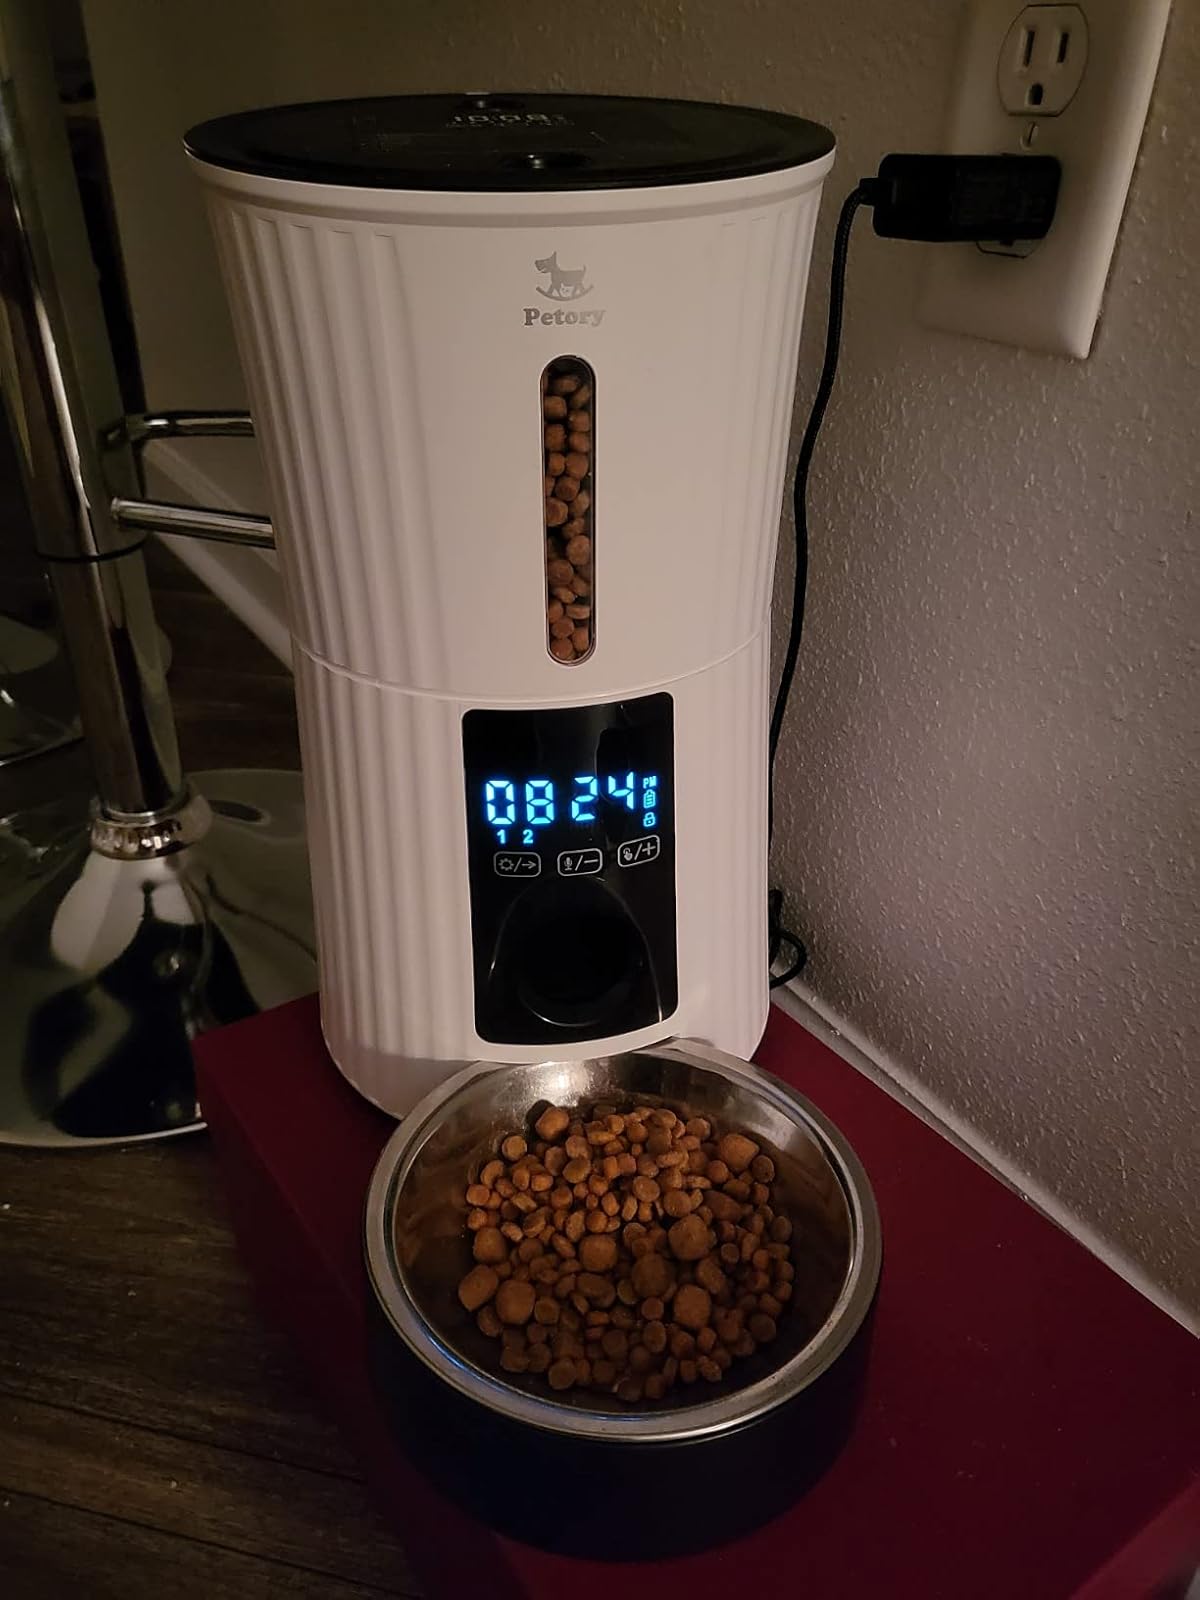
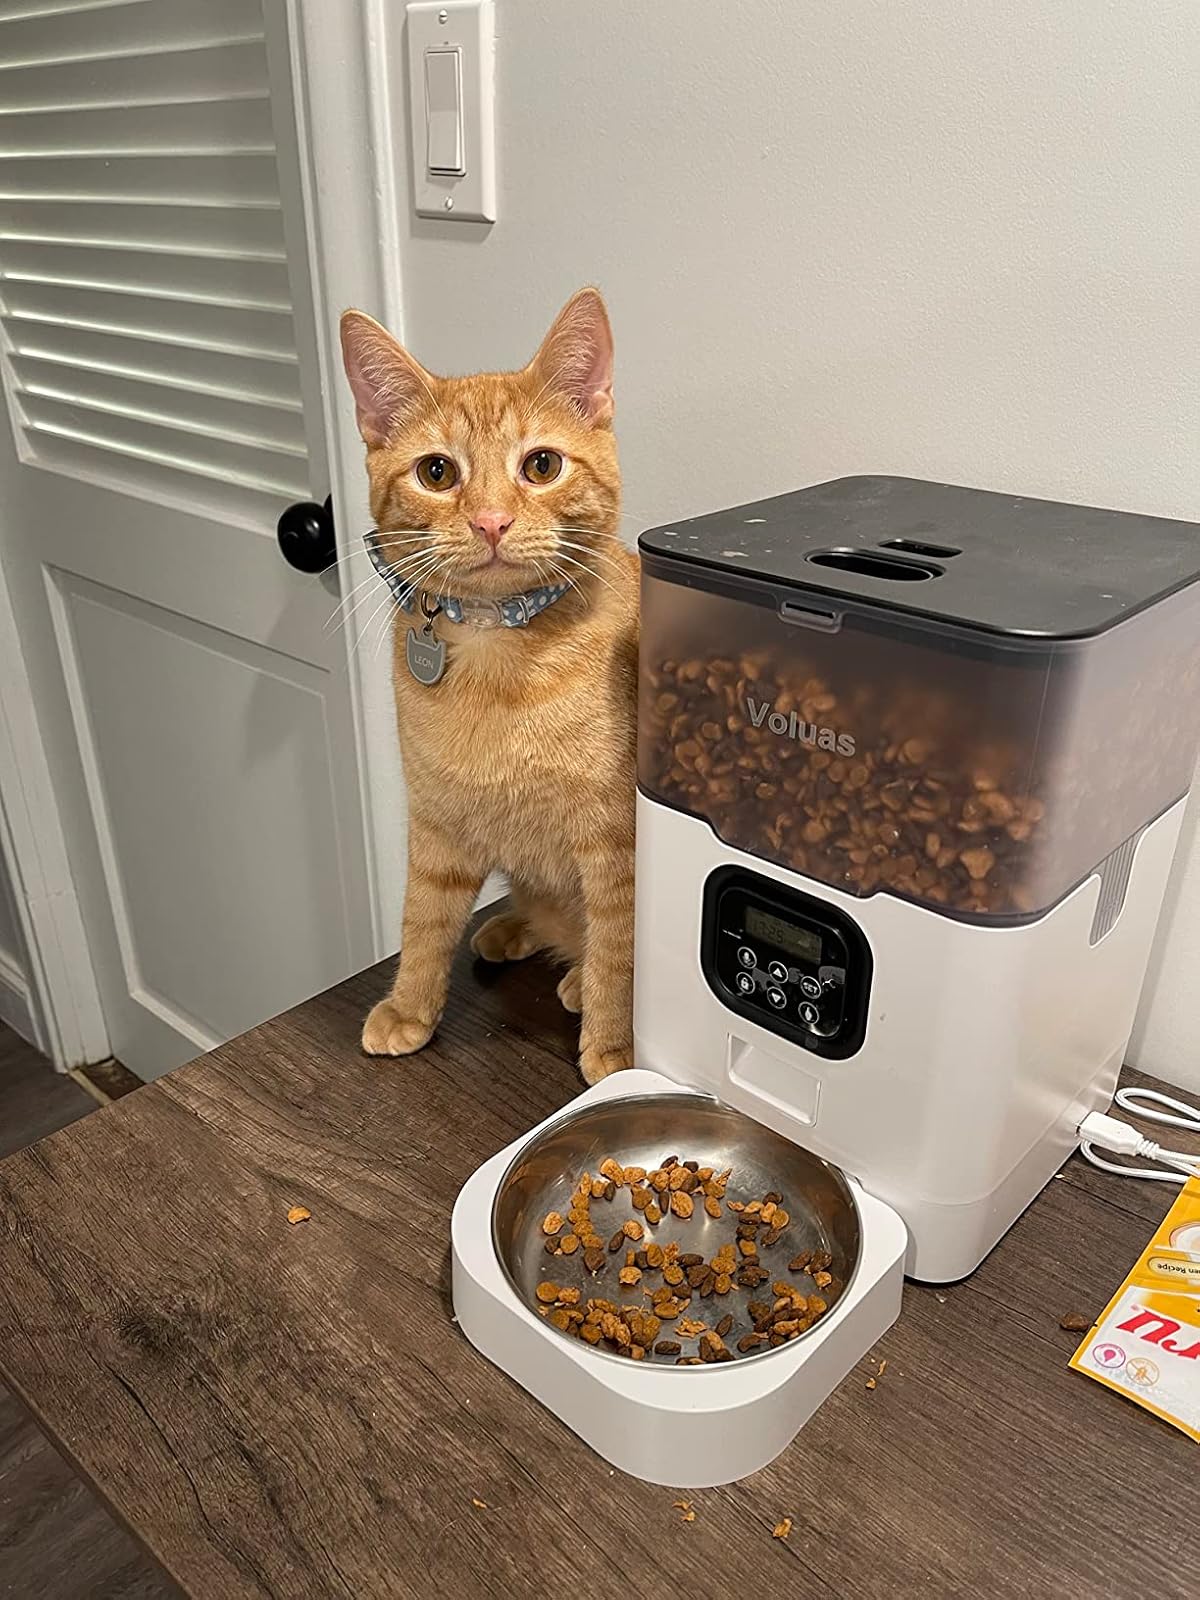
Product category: items_feeder
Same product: no